Norman Cota

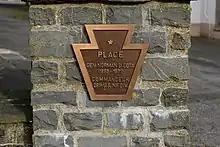
Norman Cota Square in Bourscheid, Luxembourg

The northern and southern thrusts achieved little. The center regiment, the 112th Infantry, captured two villages and a town, but was eventually driven back by German counterattacks. In an article written for the U.S. Army Combined Arms Center, Lieutenant Colonel (ret) Thomas Bradbeer identified "three crucial mistakes" that Cota made. First, neither he nor his staff ordered reconnaissance patrols. Second, he selected, sight unseen, an extremely narrow trail as the division's main supply route. Finally, he chose not to employ the extra armor units he was given in support of his infantry, believing the terrain and road system to be unsuitable for their use, whereas much of the forest was in fact accessible. Instead, the tanks were used as supplementary artillery. Furthermore, Lieutenant General Bradley criticized Cota for remaining in his command post, visiting the front only once late in the fighting, by which time he had already lost control of the situation.